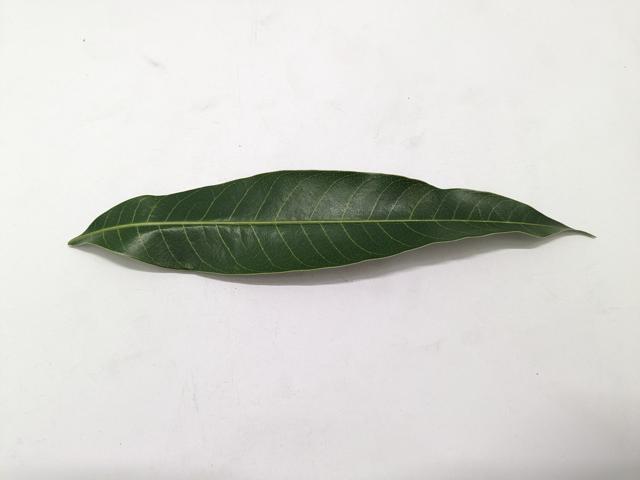
Mango leaf variety: Chaunsa